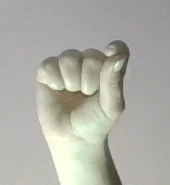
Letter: fa